Turkic peoples

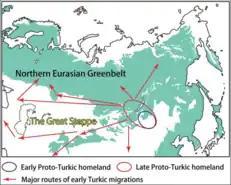
According to Uchiyama et al. 2020 the "ultimate Proto-Turkic homeland may have been located in a more compact area, most likely in Eastern Mongolia".

The Turkic alphabets are sets of related alphabets with letters (formerly known as runes), used for writing mostly Turkic languages. Inscriptions in Turkic alphabets were found in Mongolia. Most of the preserved inscriptions were dated to between 8th and 10th centuries CE.